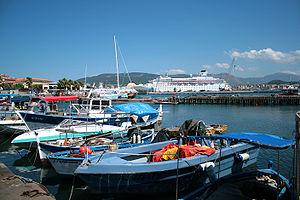
Ajaccio (Corse-du-Sud) - France, le port Tino Rossi. Corsu: Ajacciu (Corsica-Suttanna) - Francia, u portu Tino Rossi.
Ajaccio est une commune française, préfecture du département de la Corse-du-Sud, préfecture de la Corse et siège de la collectivité territoriale de Corse. Son aire urbaine comptait 106 488 habitants en 2016, la plus grande de l'Île. Ajaccio est située sur la côte ouest de la Corse, à 390 km de Marseille.